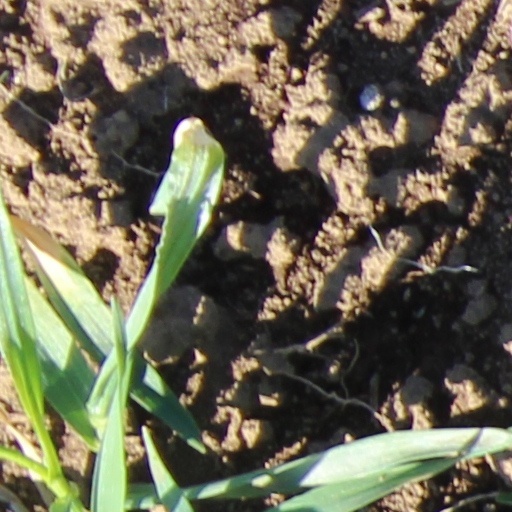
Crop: wheat